Harihara

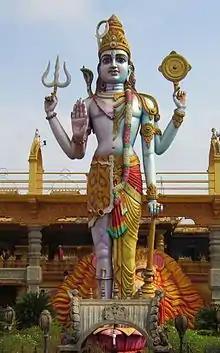
Vishnu (holding Sudarshana Chakra) and Shiva (lighter coloured half, wearing tiger skin, holding Trishula) combined in a single Harihara murti, sometimes referred to as "Sivakesava"and "Haryadhamurti".

The diversity within Hinduism encourages a wide variety of beliefs and traditions, of which two important and large traditions are associated with Vishnu and Shiva. Some schools focus on Vishnu (including his associated avatars such as Rama and Krishna) as the Supreme God, and others on Shiva (including his different avatars such as Mahadeva and Pashupata). The Puranas and various Hindu traditions treat both Shiva and Vishnu as being different aspects of the one Brahman. Harihara is a symbolic representation of this idea. A similar idea, called Ardhanarishvara or "Naranari", fuses masculine and feminine deities as one and equivalent representation in Hinduism.